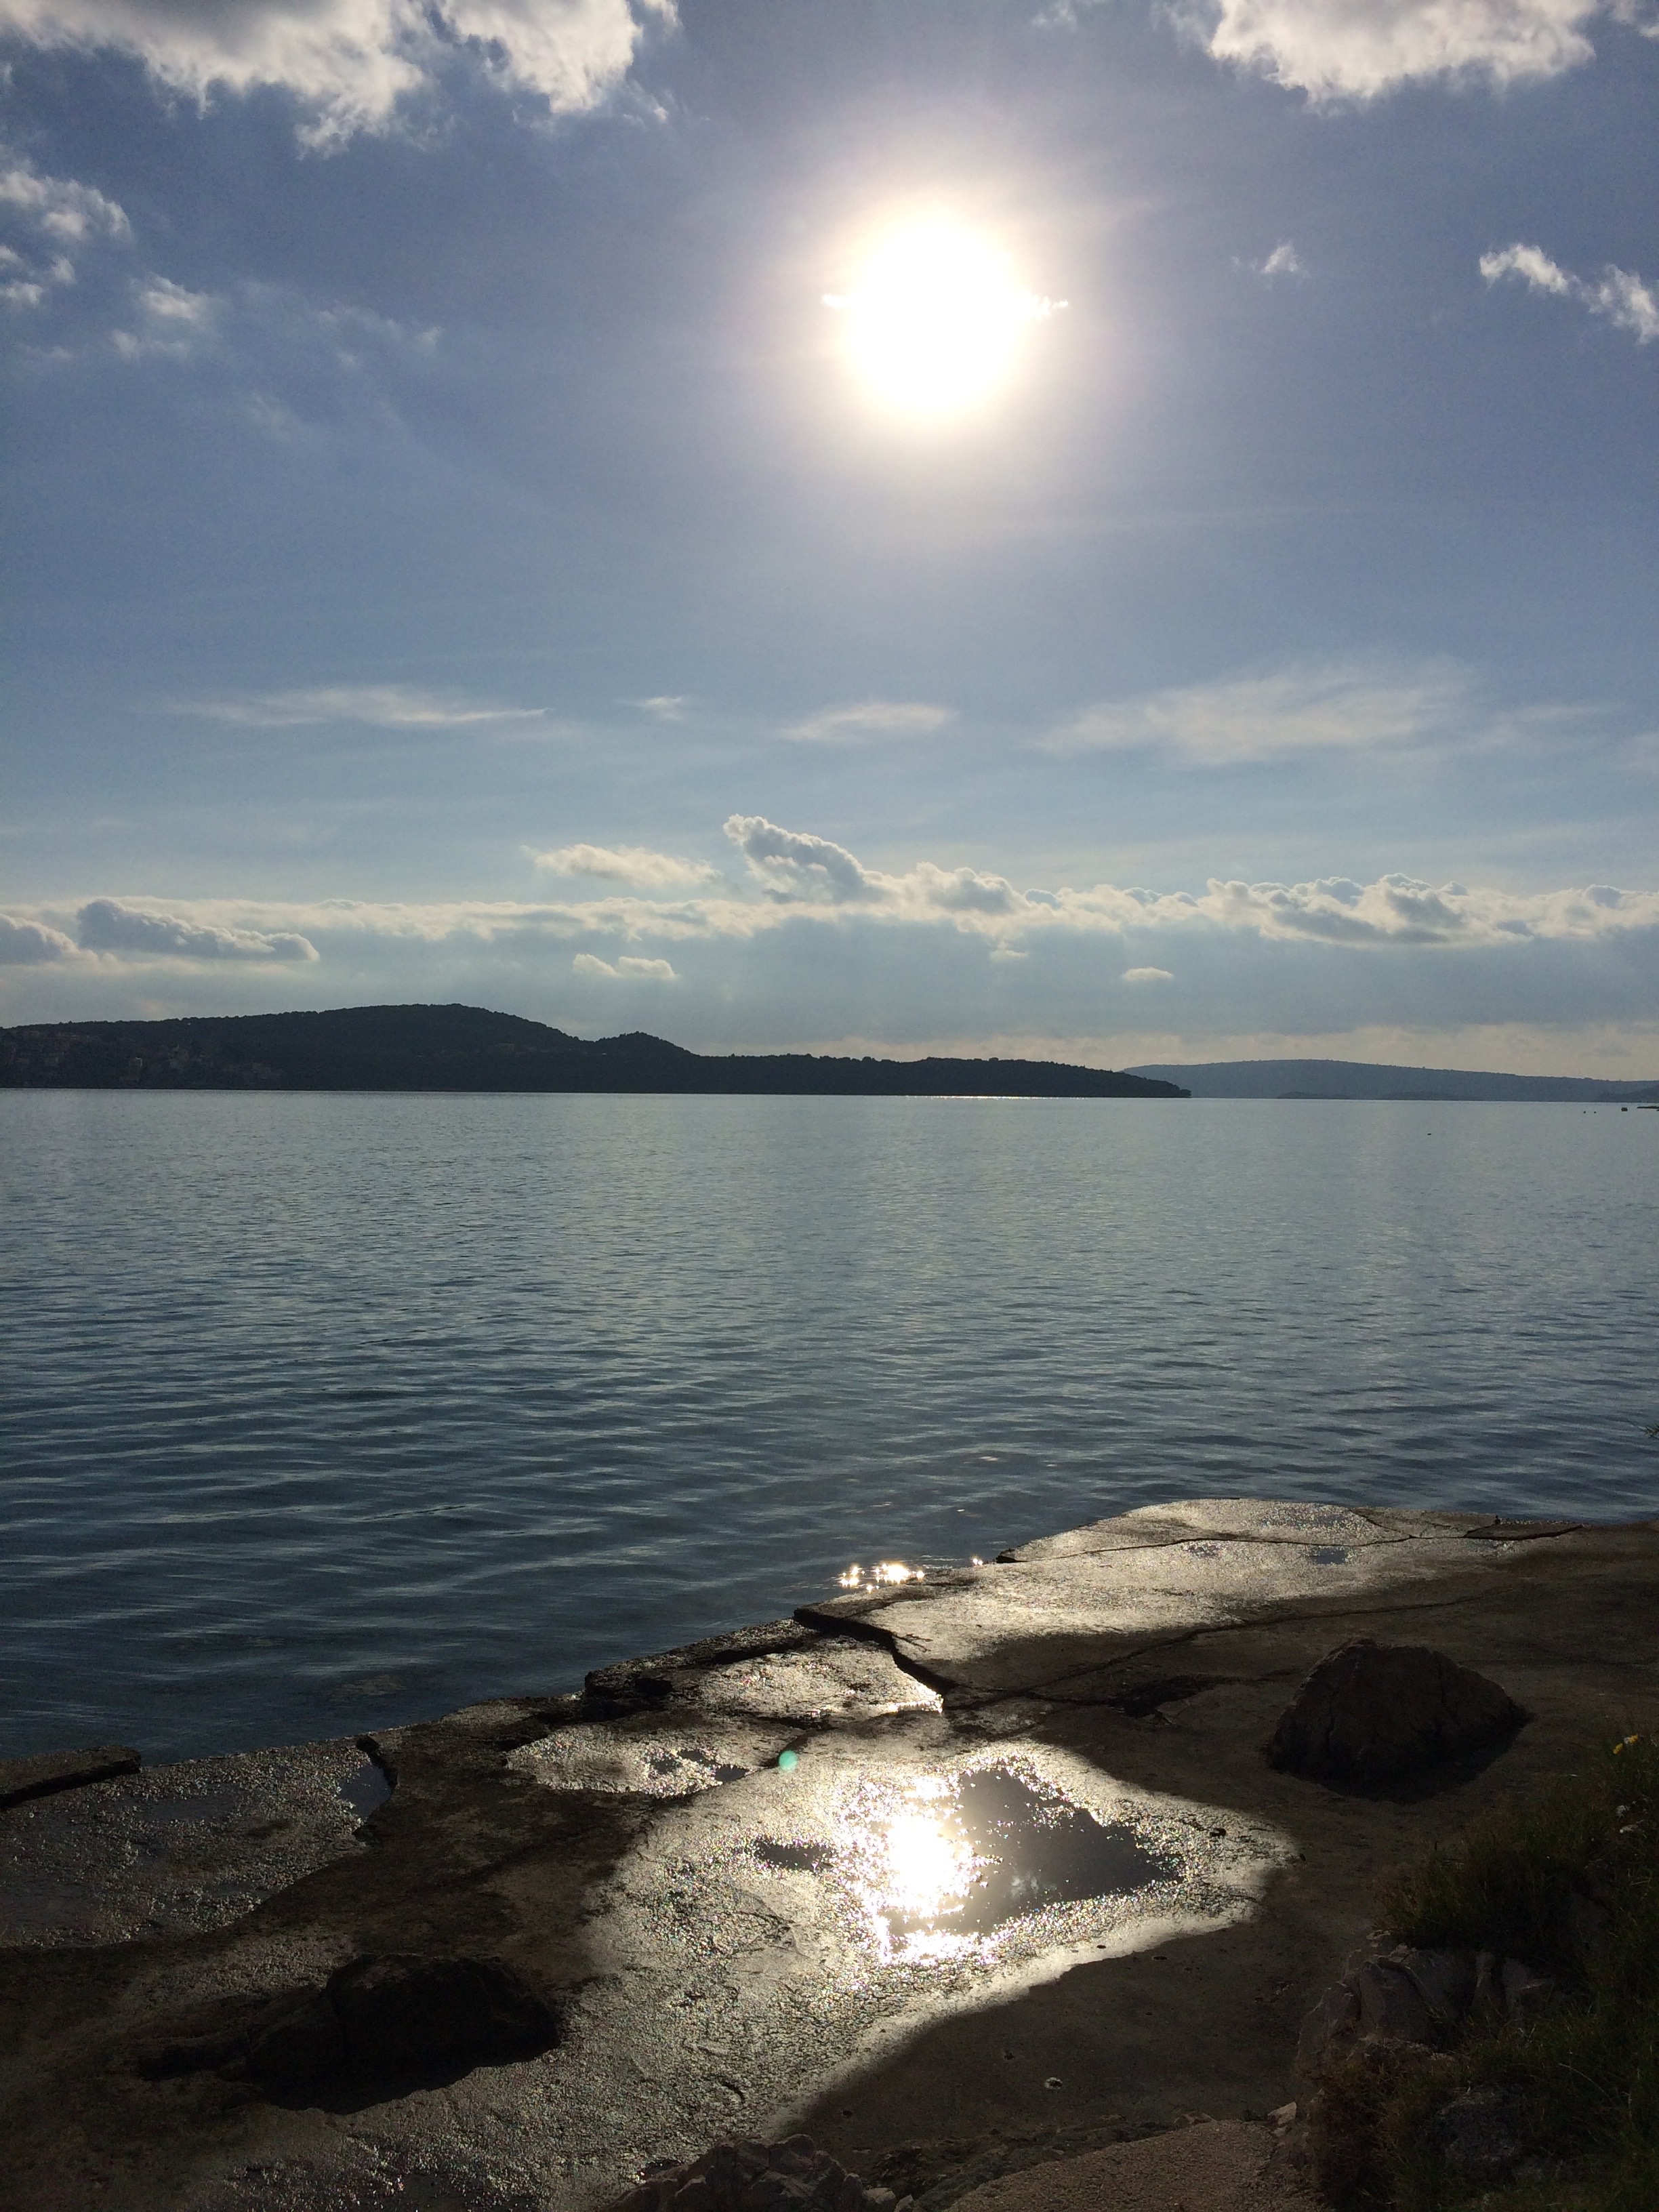
beach, landscape, sea, coast, water, rock, ocean, horizon, mountain, cloud, sky, sun, sunrise, sunset, sunlight, morning, shore, lake, dawn, summer, travel, dusk, reflection, vehicle, bay, reservoir, body of water, croatia, loch, cape